Hopfield network

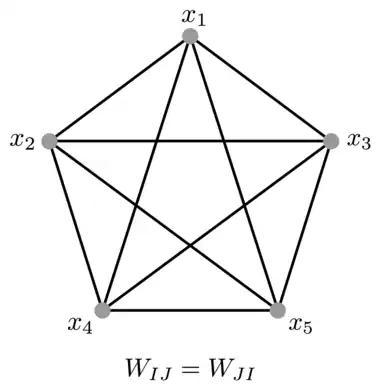
Fig. 3: The connectivity diagram of the fully-connected modern Hopfield network consisting of five neurons. The synaptic weights are described by a symmetric matrix formula_112.

General systems of non-linear differential equations can have many complicated behaviors that can depend on the choice of the non-linearities and the initial conditions. For Hopfield Networks, however, this is not the case - the dynamical trajectories always converge to a fixed point attractor state. This property is achieved because these equations are specifically engineered so that they have an underlying energy function The terms grouped into square brackets represent a Legendre transform of the Lagrangian function with respect to the states of the neurons. If the Hessian matrices of the Lagrangian functions are positive semi-definite, the energy function is guaranteed to decrease on the dynamical trajectory This property makes it possible to prove that the system of dynamical equations describing temporal evolution of neurons' activities will eventually reach a fixed point attractor state.